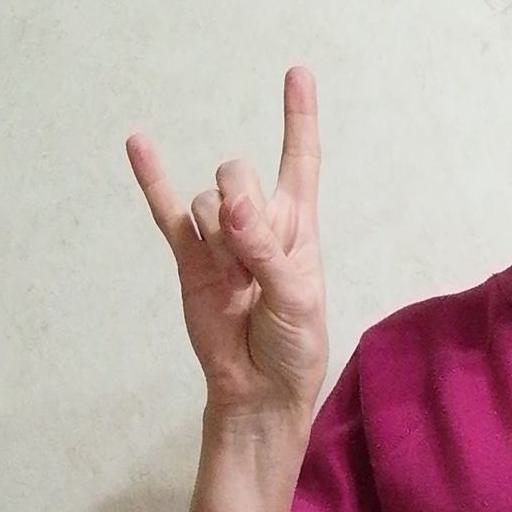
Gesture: rock